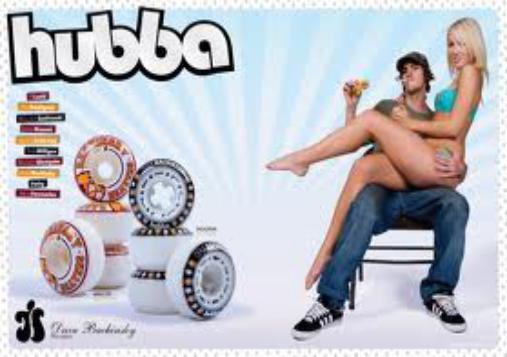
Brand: hubba wheels
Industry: Clothes